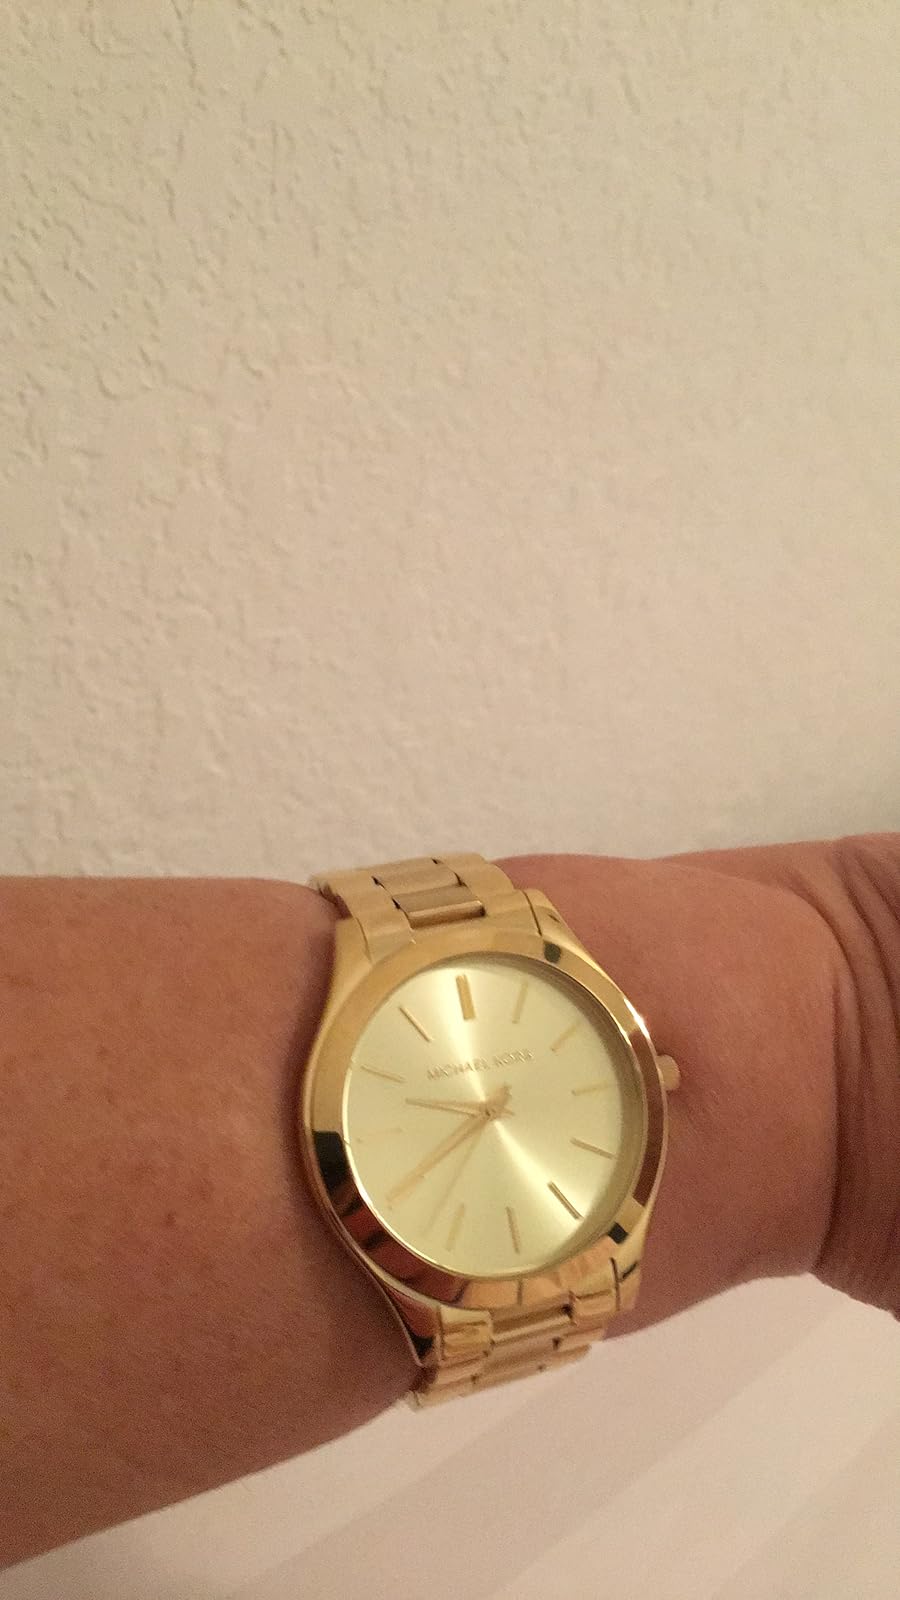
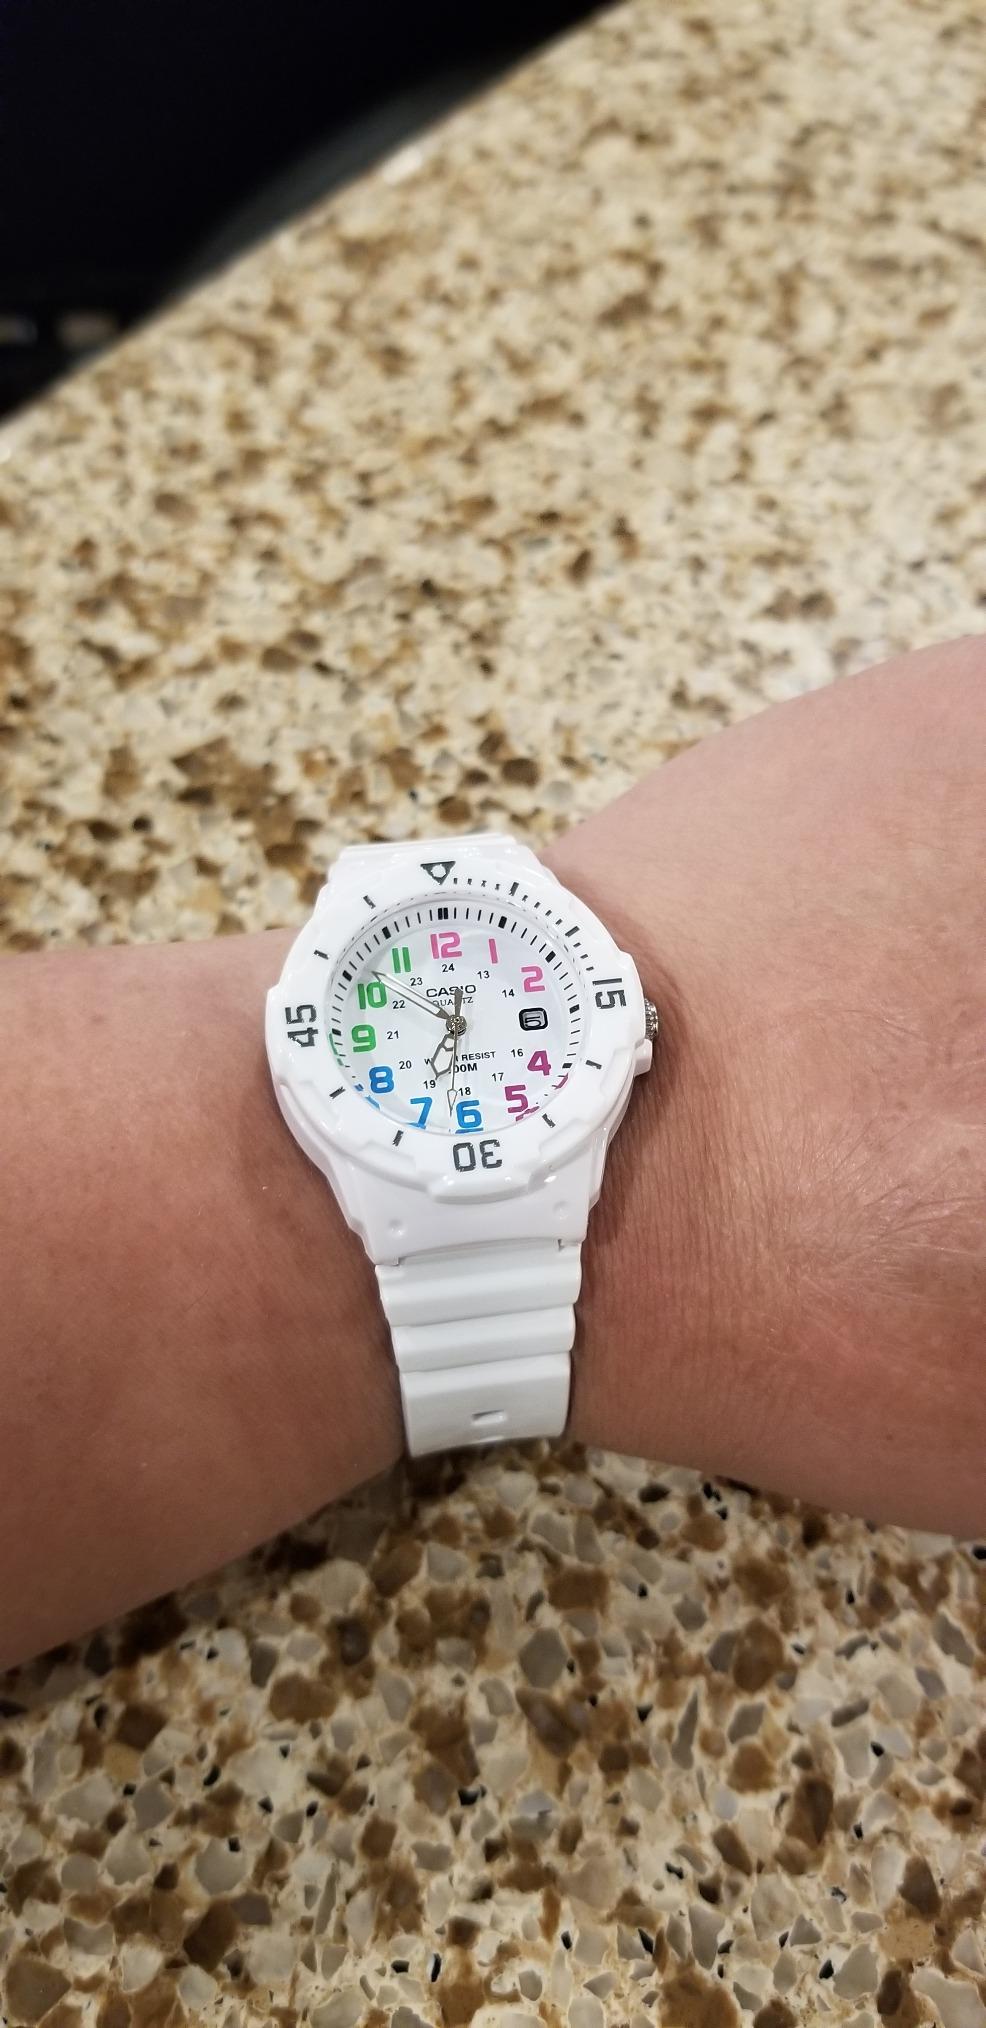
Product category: accessories_watch
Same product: no